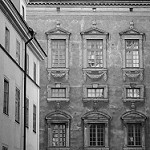
Label: B & W